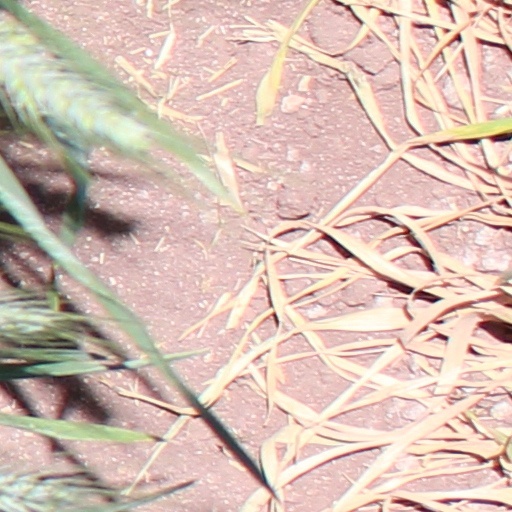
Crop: wheat